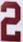
Number: 2